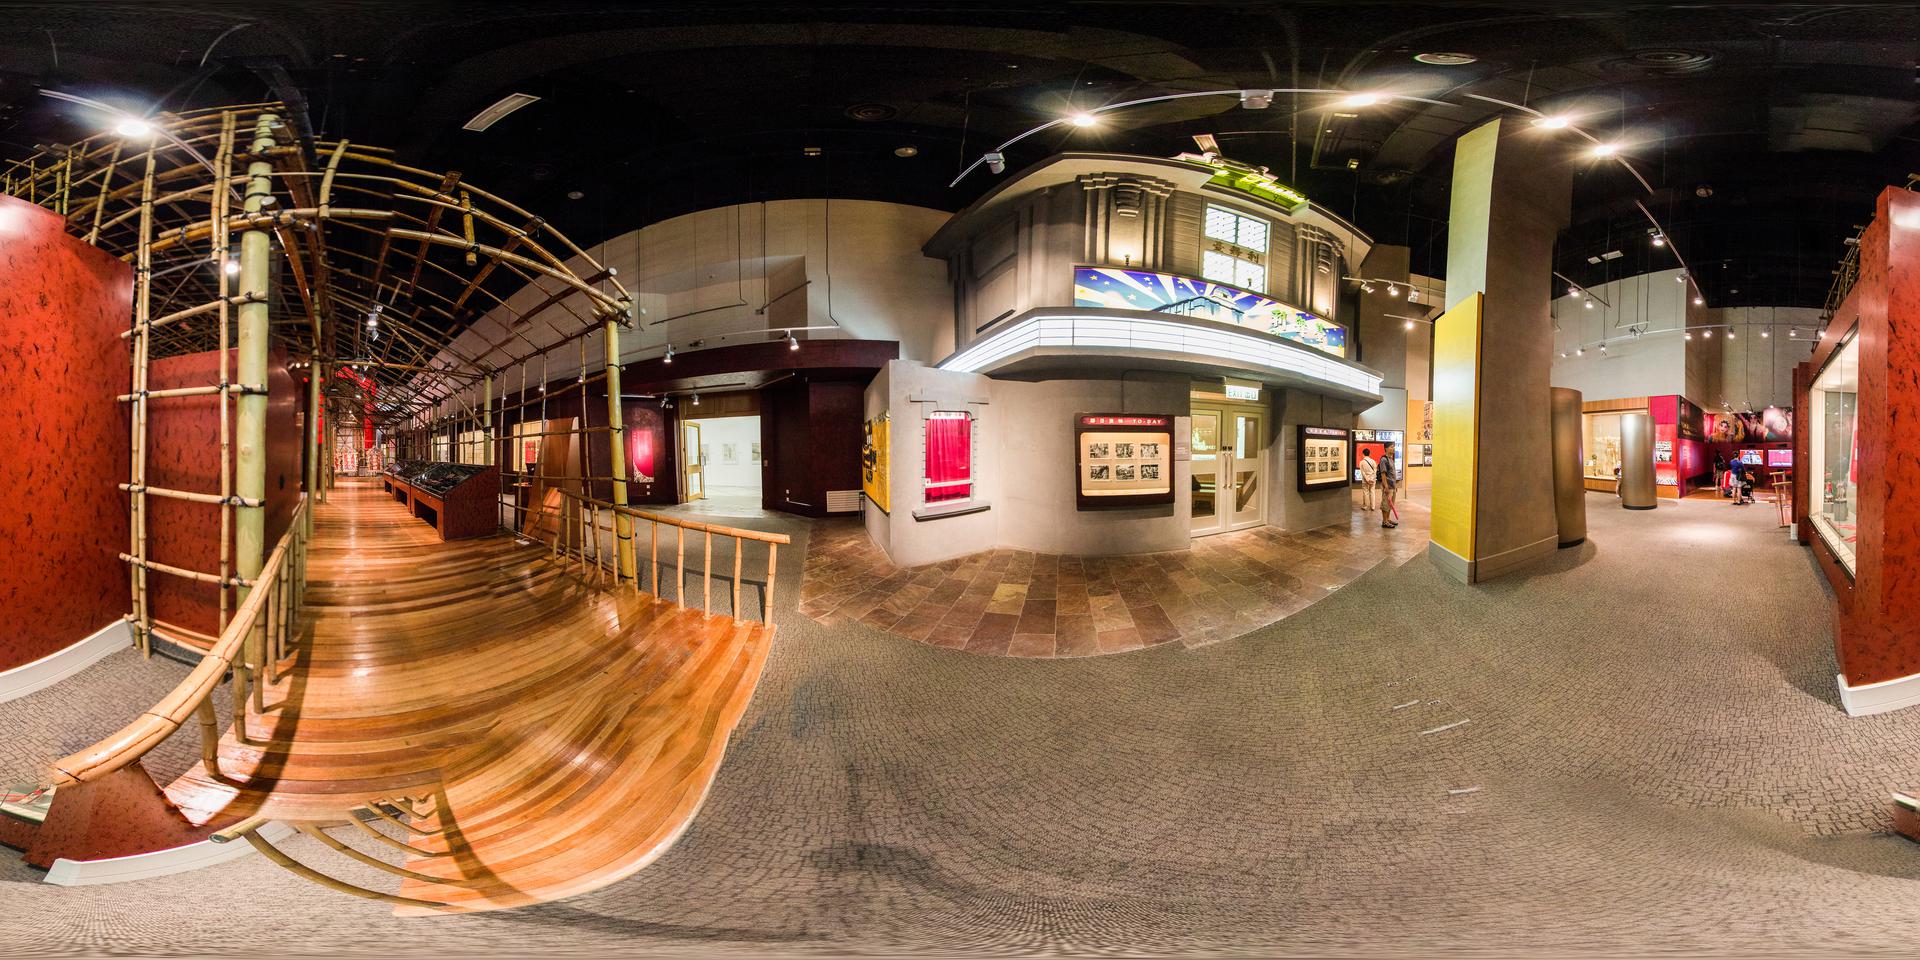
Referred object: The red board hanging on the wall

Referred object: the illuminated theater marquee